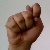
The image shows a hand gesture representing the letter 'T' in Indian Sign Language.